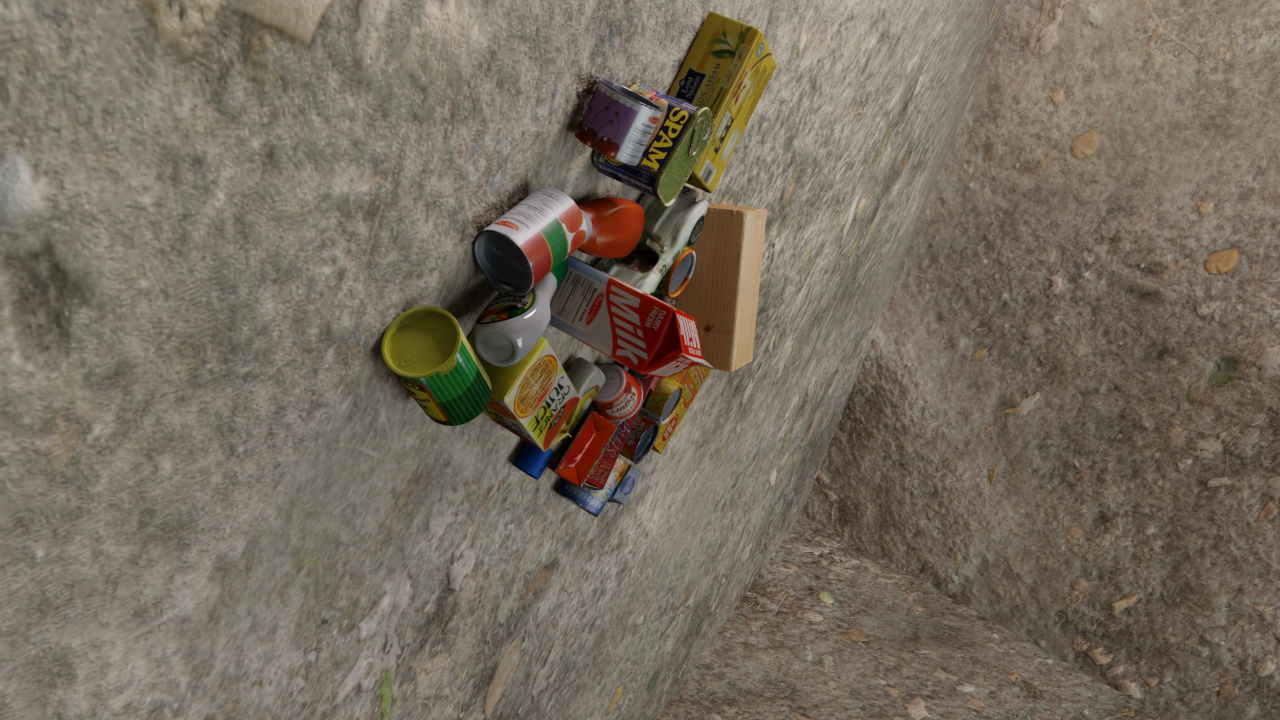
Question:
What are the five normalized (x, y) points between 0 and 1 in the image that outline the grasp plane for the carton of orange juice? Your answer should be as Grasp center: [], Left finger base: [], Right finger base: [], Left finger tip: [], Right finger tip: [].
Answer: Grasp center: [0.414844, 0.576389], Left finger base: [0.385937, 0.636111], Right finger base: [0.442188, 0.520833], Left finger tip: [0.353906, 0.606944], Right finger tip: [0.410938, 0.495833]